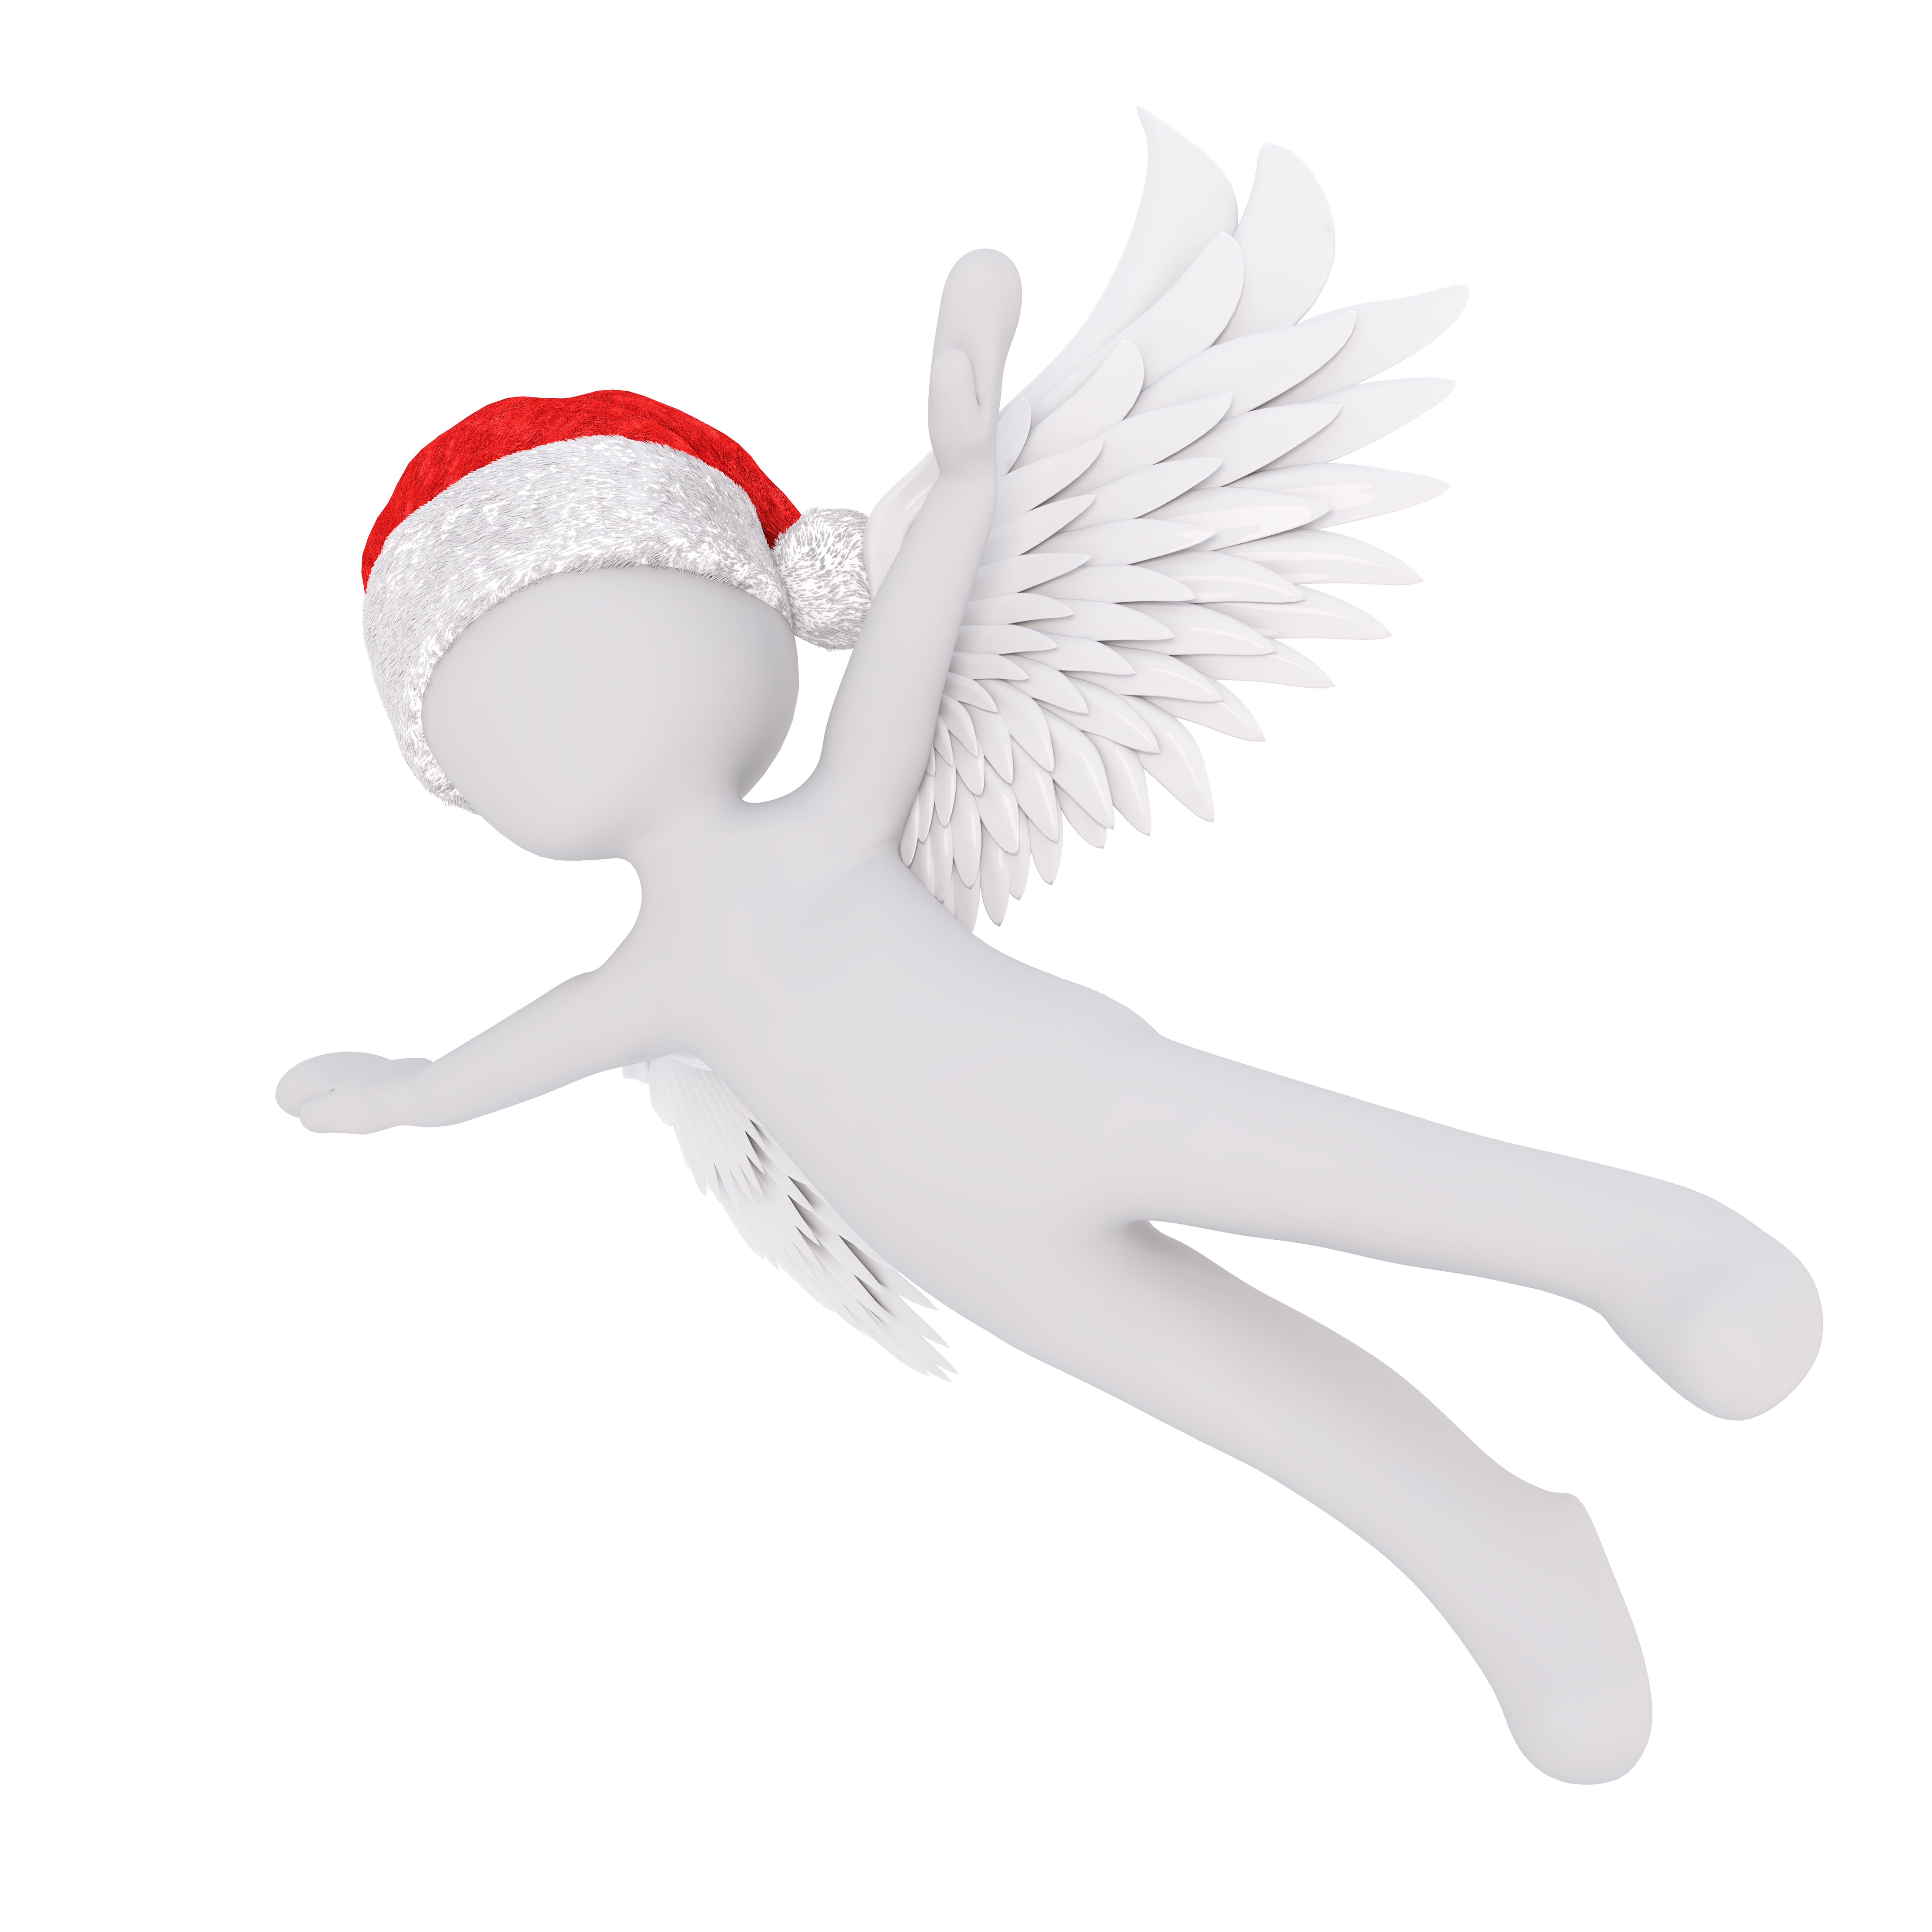
hand, wing, white, sport, cute, isolated, fly, decoration, dance, movement, christmas, toy, fig, sit, santa hat, angel, figurine, pose, style, xmas, angel figure, santa claus, harmony, cartoon, x mas, guardian angel, white male, 3d model, full body, hip hop